Vehicle registration plates of Germany

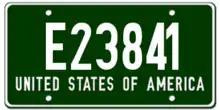
Occupation 1947 licence plate

The 2015 Electric Mobility Act authorised issuing special licence plates for plug-in electric vehicles to allow proper identification to avoid abuses of these privileges. The special licence plate adds the letter E at the end of the licence number. Owners of all-electric cars and plug-in hybrids with a minimum all-electric range of can apply for the special licence. The minimum range for eligible plug-in hybrids was increased from from 1 January 2018.